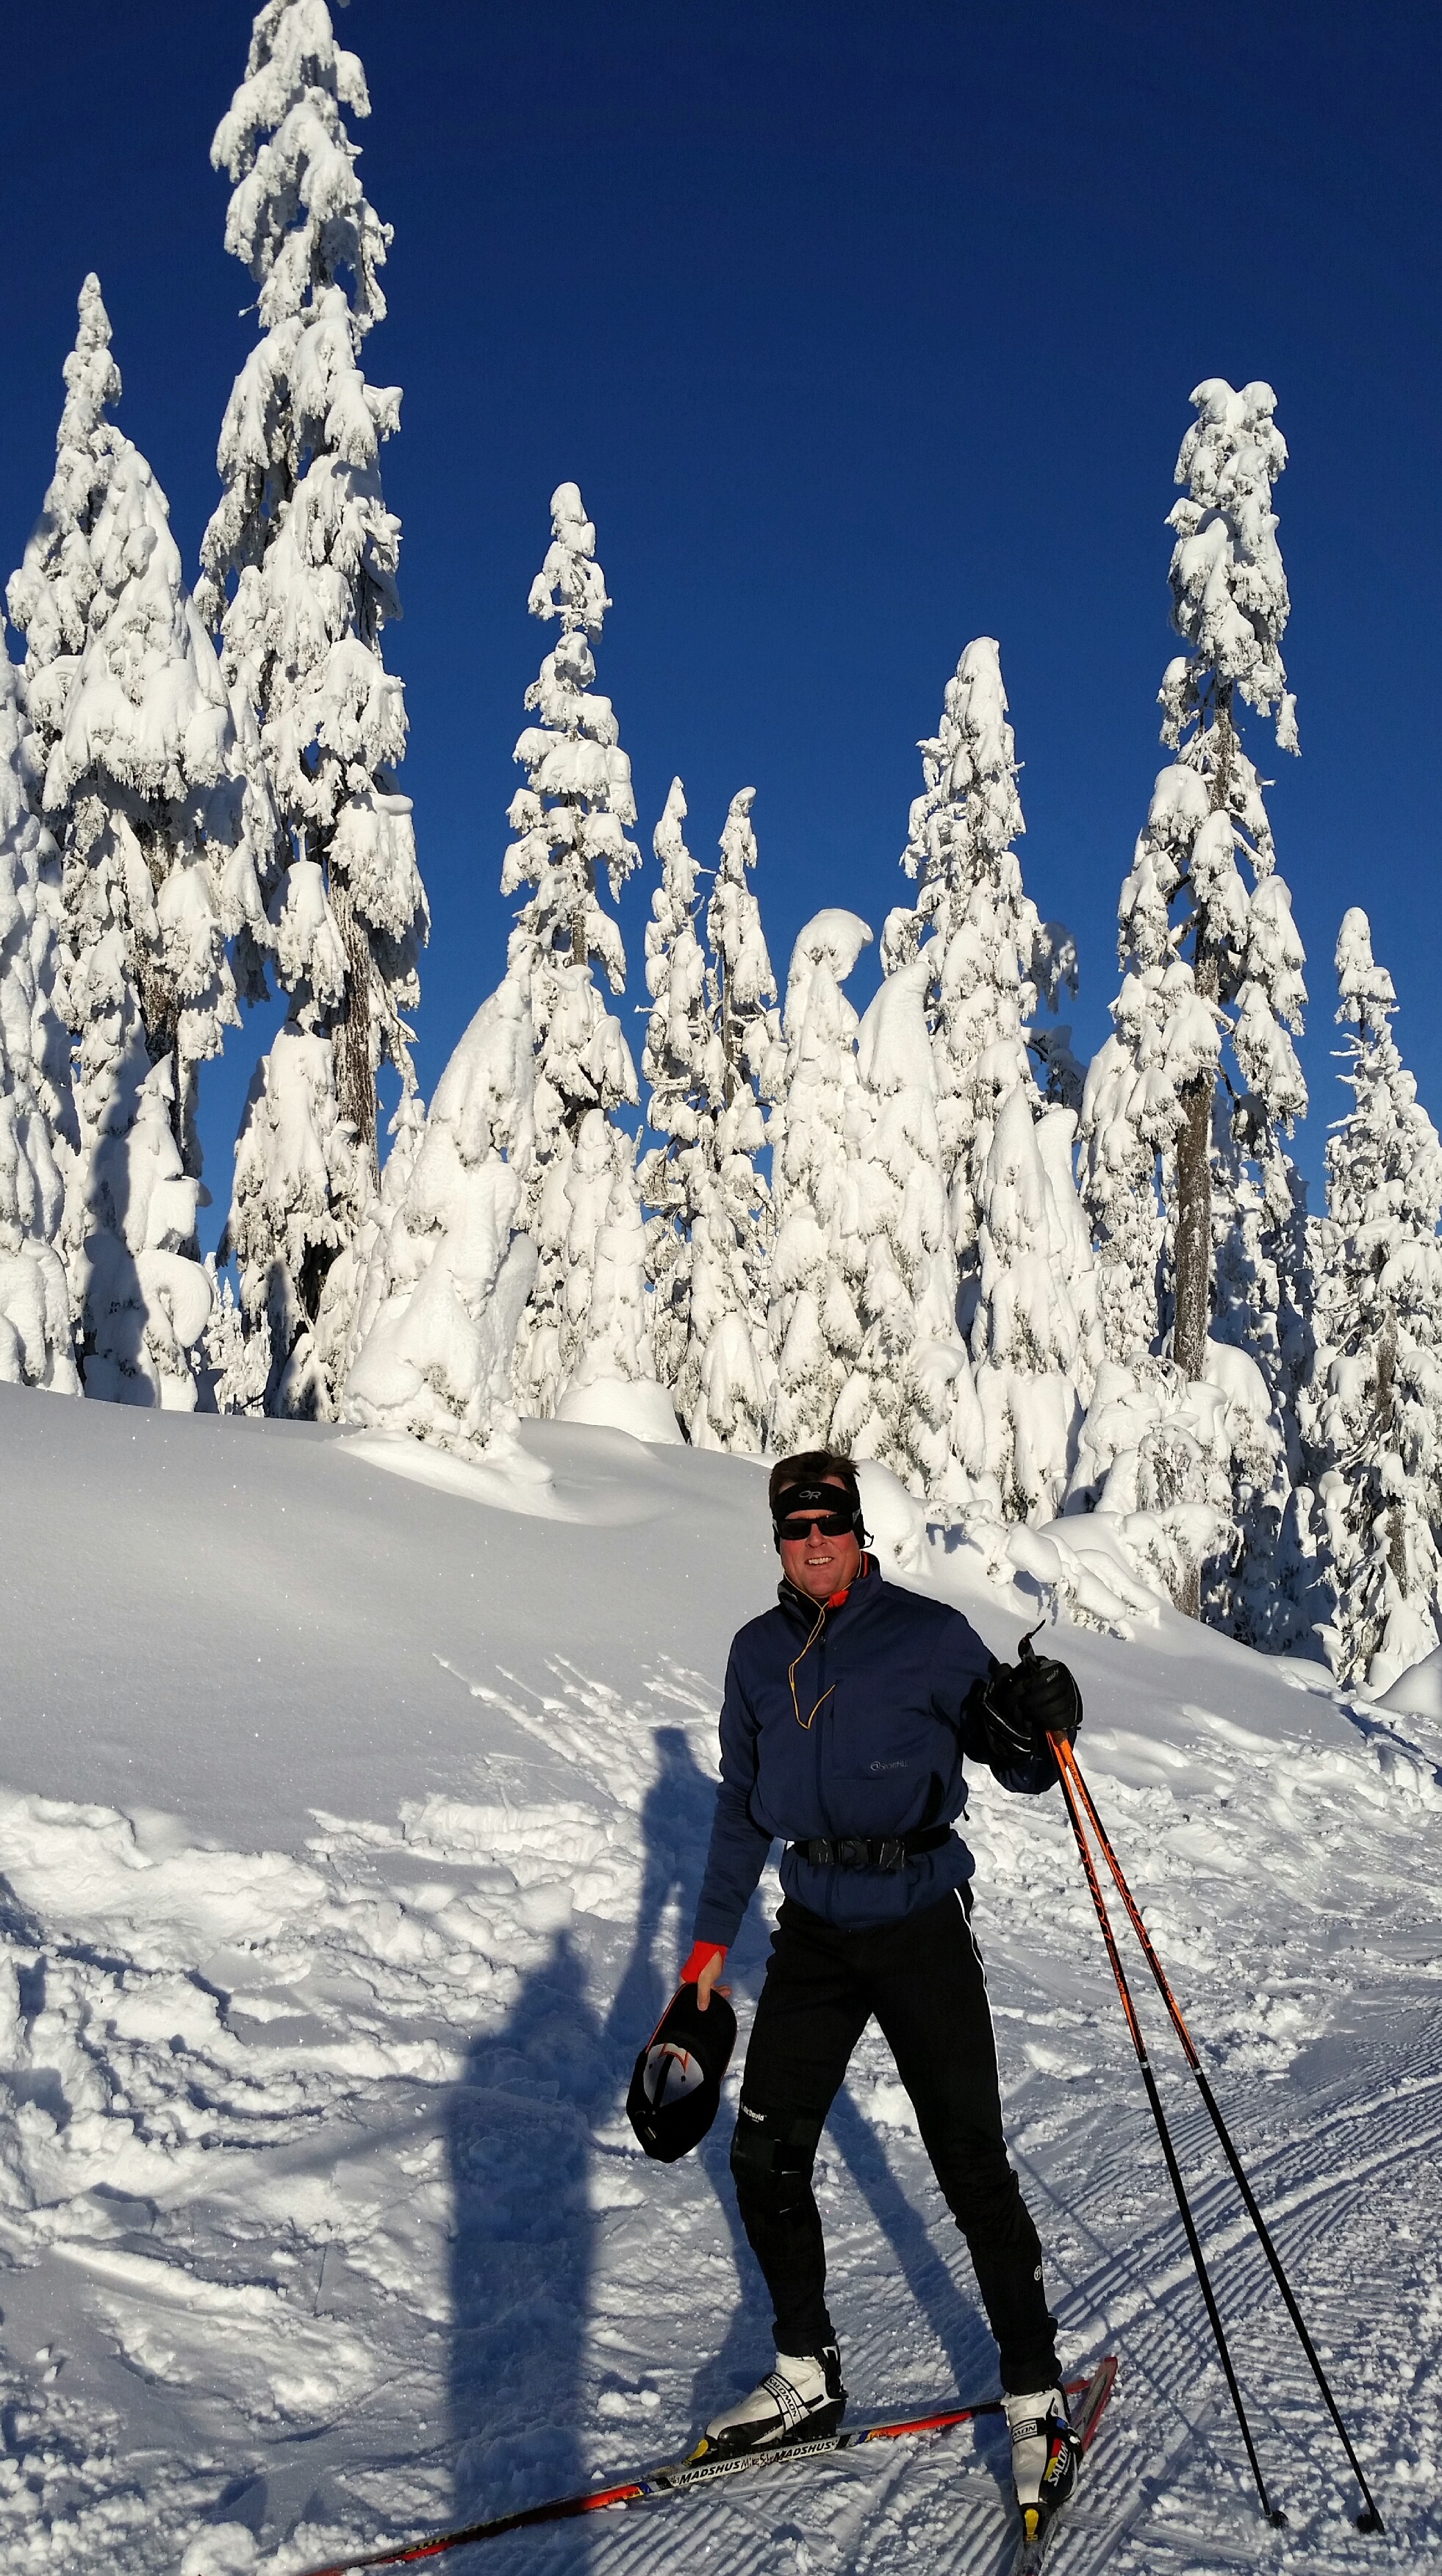
mountain, snow, winter, trail, mountain range, recreation, snowshoe, exercise, skiing, activity, sports equipment, winter sport, sports, downhill, ski, footwear, piste, ski touring, cross country, cross country skiing, nordic skiing, ski mountaineering, ski equipment, outdoor recreation, geological phenomenon, telemark skiing